Political history of medieval Karnataka

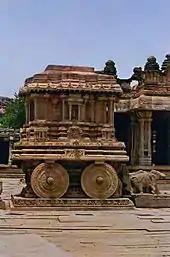
Stone Chariot Hampi

The Vijayanagara Empire quickly rose to imperial status as early as the late 14th century. During the reign of Bukka Raya I, the island of Lanka paid tributes and ambassadors were exchanged with the Ming Dynasty of China. The empire's most famous rulers were Deva Raya II and the Tuluva king Krishnadevaraya. Deva Raya II (known as "Gajabetekara" or hunter of elephants) ascended the throne in 1424 and was the most effective of the Sangama dynasty rulers. He quelled rebelling feudal lords, the Zamorin of Calicut and the Quilon in the south, and invaded the island of Lanka while becoming overlord of the kings of Burma at Pegu and Tanasserim. After a brief decline, the empire reached its peak in the early 16th century during the rule of Krishnadevaraya when the Vijayanagara armies were consistently victorious. The empire annexed areas formerly under the Sultanates in the northern Deccan and the territories in the eastern Deccan, including Kalinga, while simultaneously maintaining control over all its subordinates in the south.